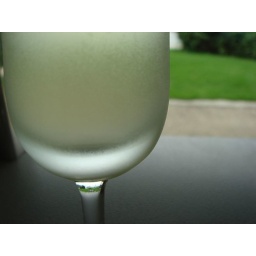
chair in the glass